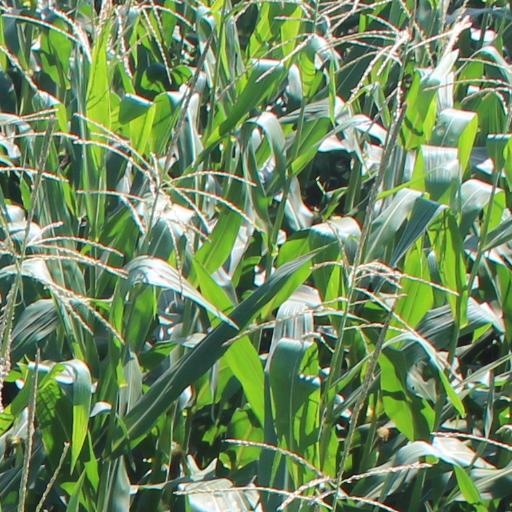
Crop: maize; corn